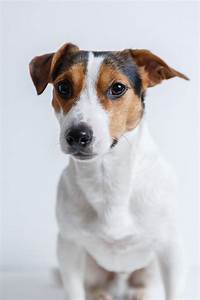
Label: cane